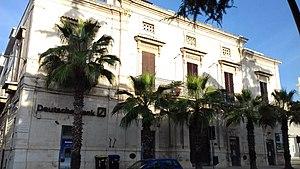
Palazzo Testini Ruvo di Puglia
Ruvo di Puglia est une ville italienne de la ville métropolitaine de Bari dans la région des Pouilles. Elle fait partie du Parc National des Hautes Murges. On y trouve notamment une Cocathédrale et le Musée archéologique national Jatta.